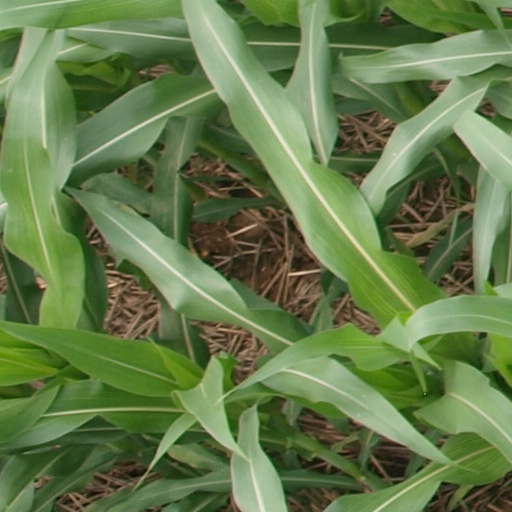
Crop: maize; corn